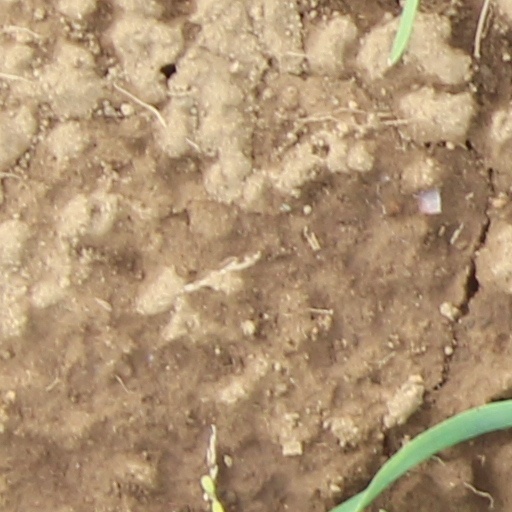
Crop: wheat